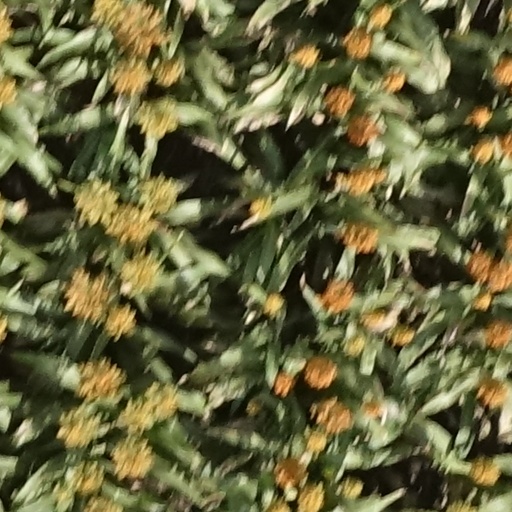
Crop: sorghum